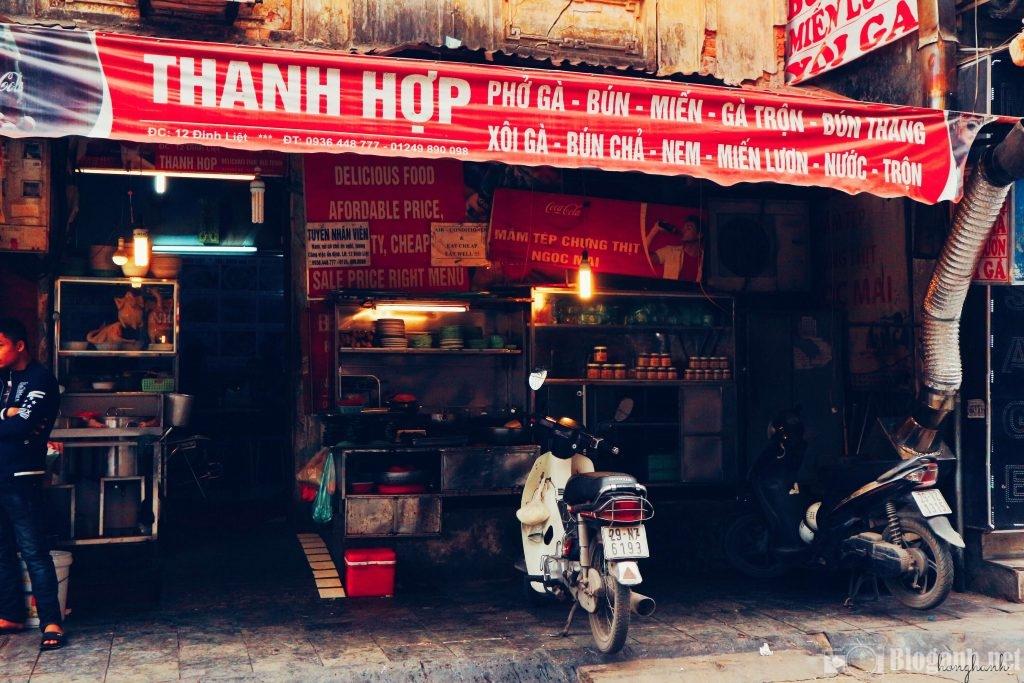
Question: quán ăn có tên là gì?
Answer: quán ăn có tên là thanh hợp